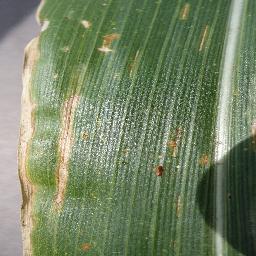
Label: Corn_(Maize)___Gray_Leaf_Spot_(Cercospora)